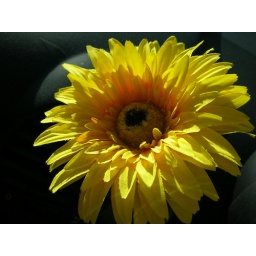
Silk flower on the dash brought to life by god rays of sun from a suddenly blue sky.